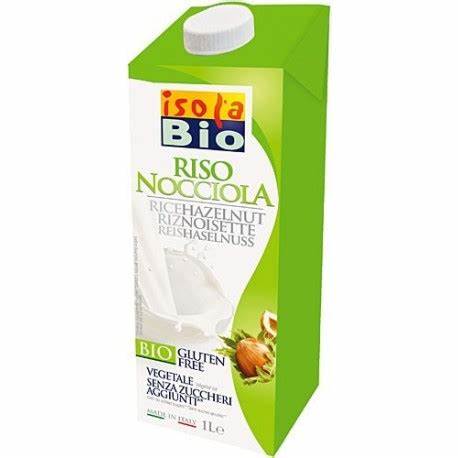
Waste category: cardboard